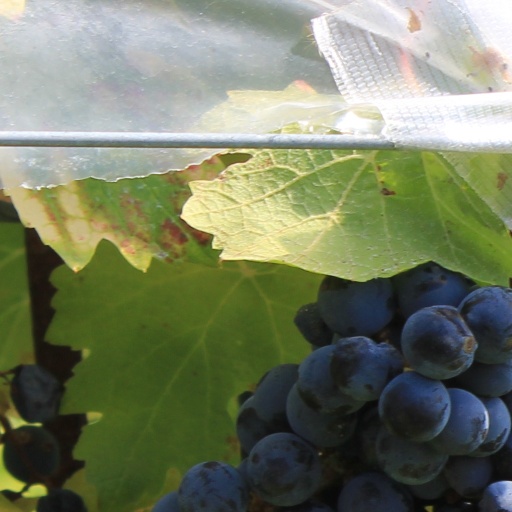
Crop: grape